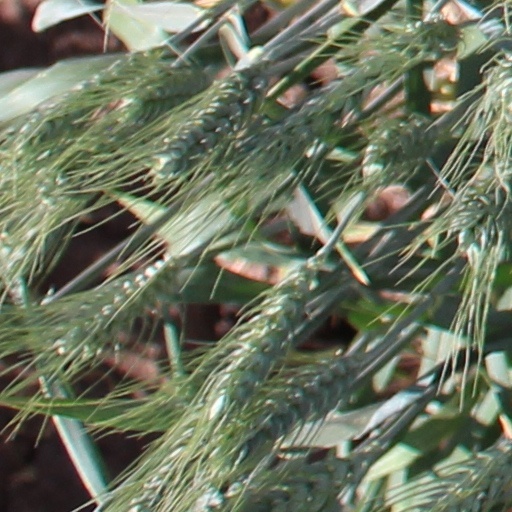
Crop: wheat